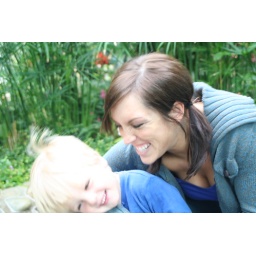
Pacific Science Center with Antie Dri.At the fish pond. This was their favorite place in the butterfly house.In the butterfly house.W: 3y4m21d